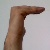
The image shows a hand gesture representing a space in Indian Sign Language.